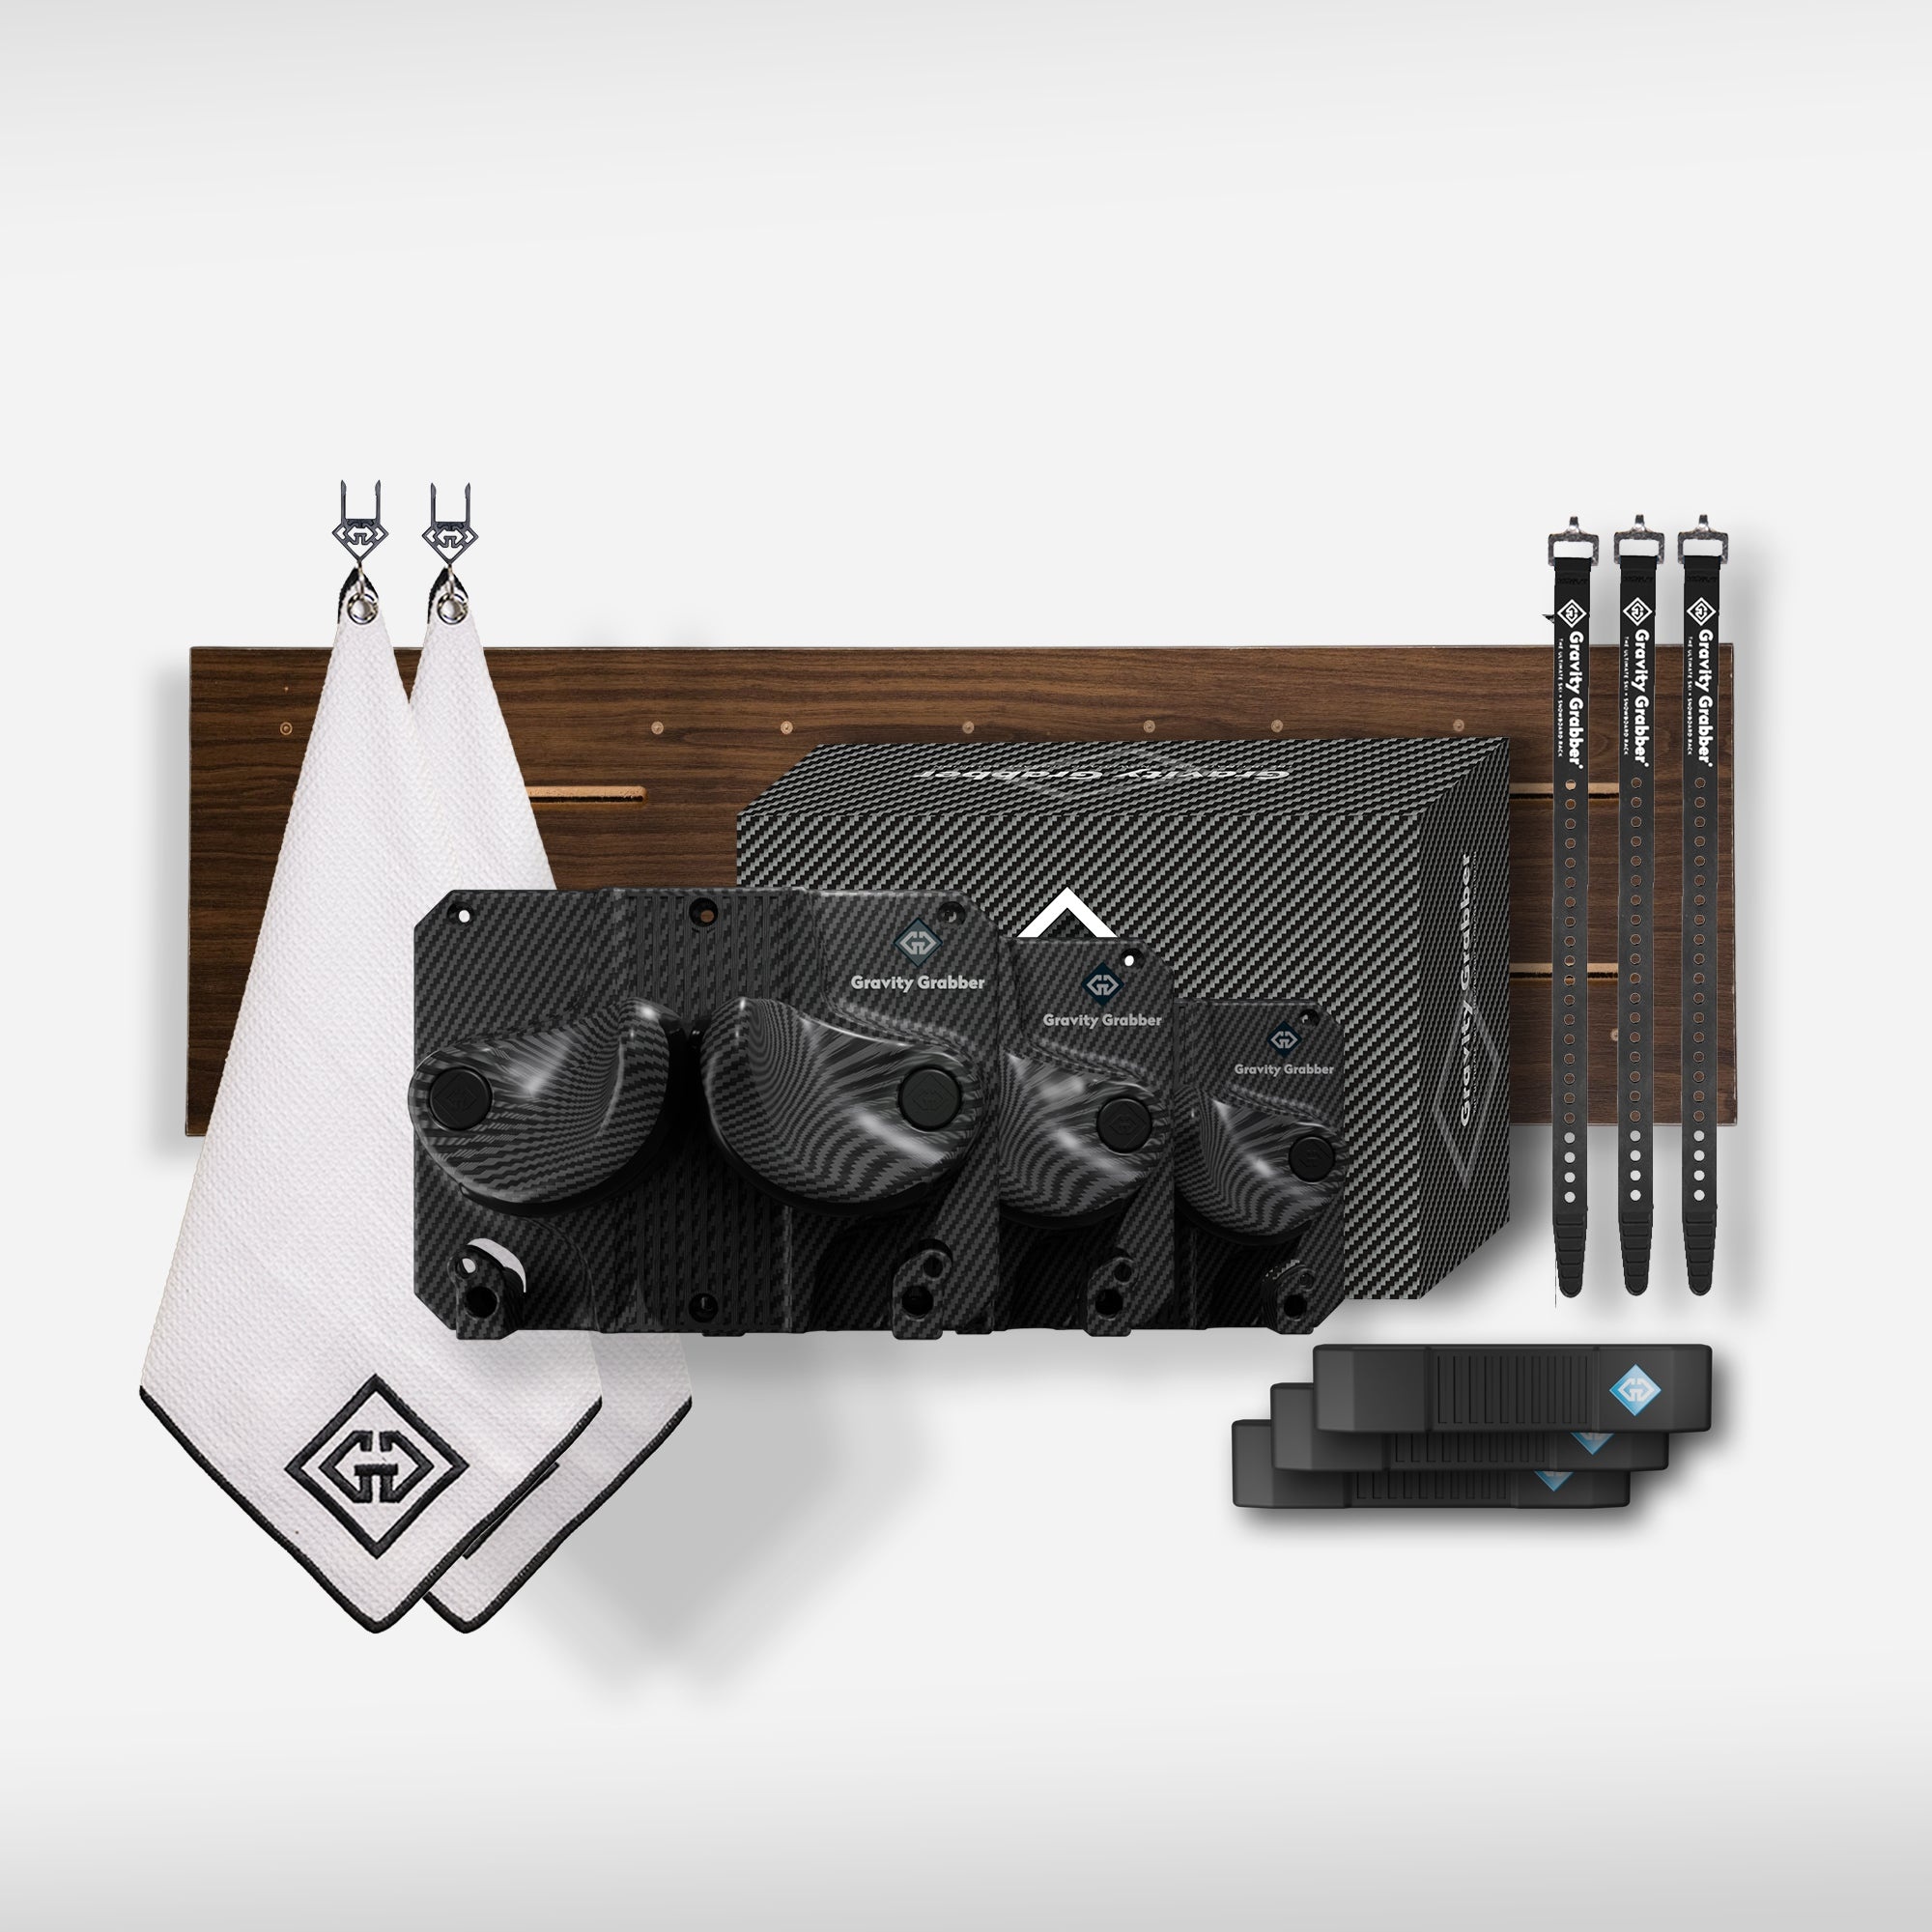
Carbon Bundle Maple Board
Description Features Specs The Bundle Pack Get everything you've ever wanted in one package. Our bundle includes all the accessories to max out your space! 3-Pack Bundle Includes: x3 Gravity Grabbers x1 Premium Maple Wood Board (28") w/ easy-install guide marks x3 Aluminum Straps x2 Ski-Gee Towels (attachable towel for drying gear before storage) x3 Bump Bars (Adhesive installation to protect walls from gear) 6-Pack Bundle Includes: x6 Gravity Grabbers x1 Premium Maple Wood Board (55") w/ easy-install guide marks x6 Aluminum Straps x3 Ski-Gee Towels (attachable towel for drying gear before storage) x6 Bump Bars (Adhesive installation to protect walls from gear) One Rack to Rule Them All Gravity Grabber is the ultimate way to get that dreaded pile of skis and snowboards in the corner of your garage off the ground and organized. Gravity Grabber has a simple yet effective design that is easy to set up and use. From kids to adults, Gravity Grabber can be used by anyone. Unlike most storage systems, Gravity Grabber is designed to hold skis AND snowboards. Pinched tips are no more, keeping that natural profile, shape, and design of your skis during storage. Gravity Grabber allows you to choose where your gear is held during storage. Off-the-ground storage keeps your tips, tails, and edges from delaminating and denting. We like our gear to look nice, and we know you do too. With aesthetics in mind, we made sure storing your gear will put a smile on your face. While storing your skis and snowboards is very important, we know storing other gear is too. From skateboards to shovels and rakes, Gravity Grabber will hold other things, too, making it the ultimate year-round storage system. Get your gear organized with Gravity Grabber, your ultimate ski and snowboard storage solution. Holds any size and type of skis or snowboards Damage-free storage Gravity-locking design Anti-slip rubber pads Easy Stowe & Go Storage Integrated Pole Hangers Interlocking Corners Holds rakes, tools, skateboards, & more! Dimensions: W: 8" x H: 6" x D: 3.5" Max Opening Width: 1 - 7/8" Max Weight Capability: 20lbs What's in the box? 1 - Cyan Gravity Grabber (2, 3, & 6 packs contain pack quantity) 1 set of 6 - #8 screws (per Grabber) 1 set of 6 - #8 drywall anchors (per Grabber) 1 - Gravity Grabber sticker 1 - Instructions booklet
Brand: Gravity Grabber®
Category: Sporting Goods > Outdoor Recreation > Winter Sports & Activities > Skiing & Snowboarding > Ski & Snowboard Storage Racks